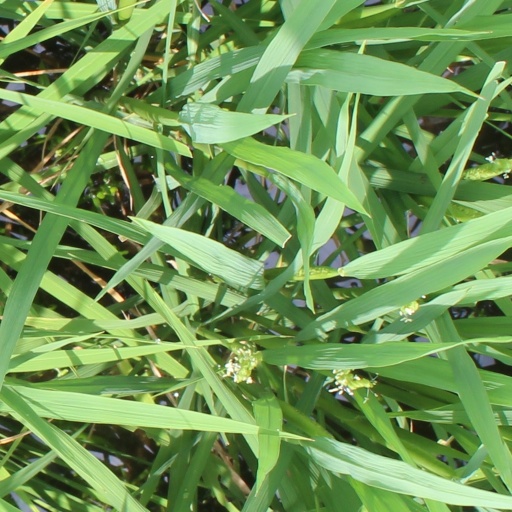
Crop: rice